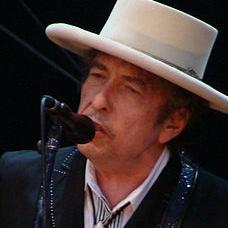
Age: 68